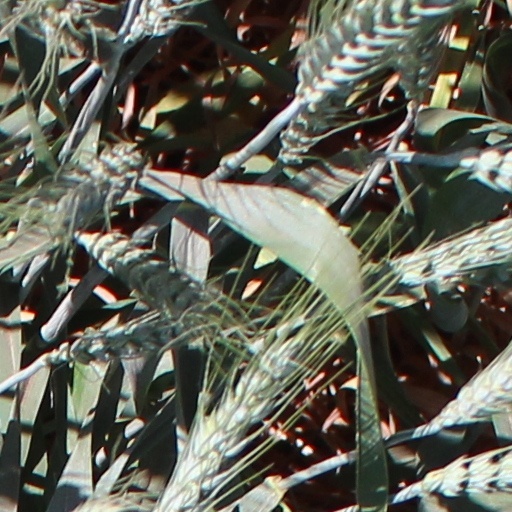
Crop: wheat